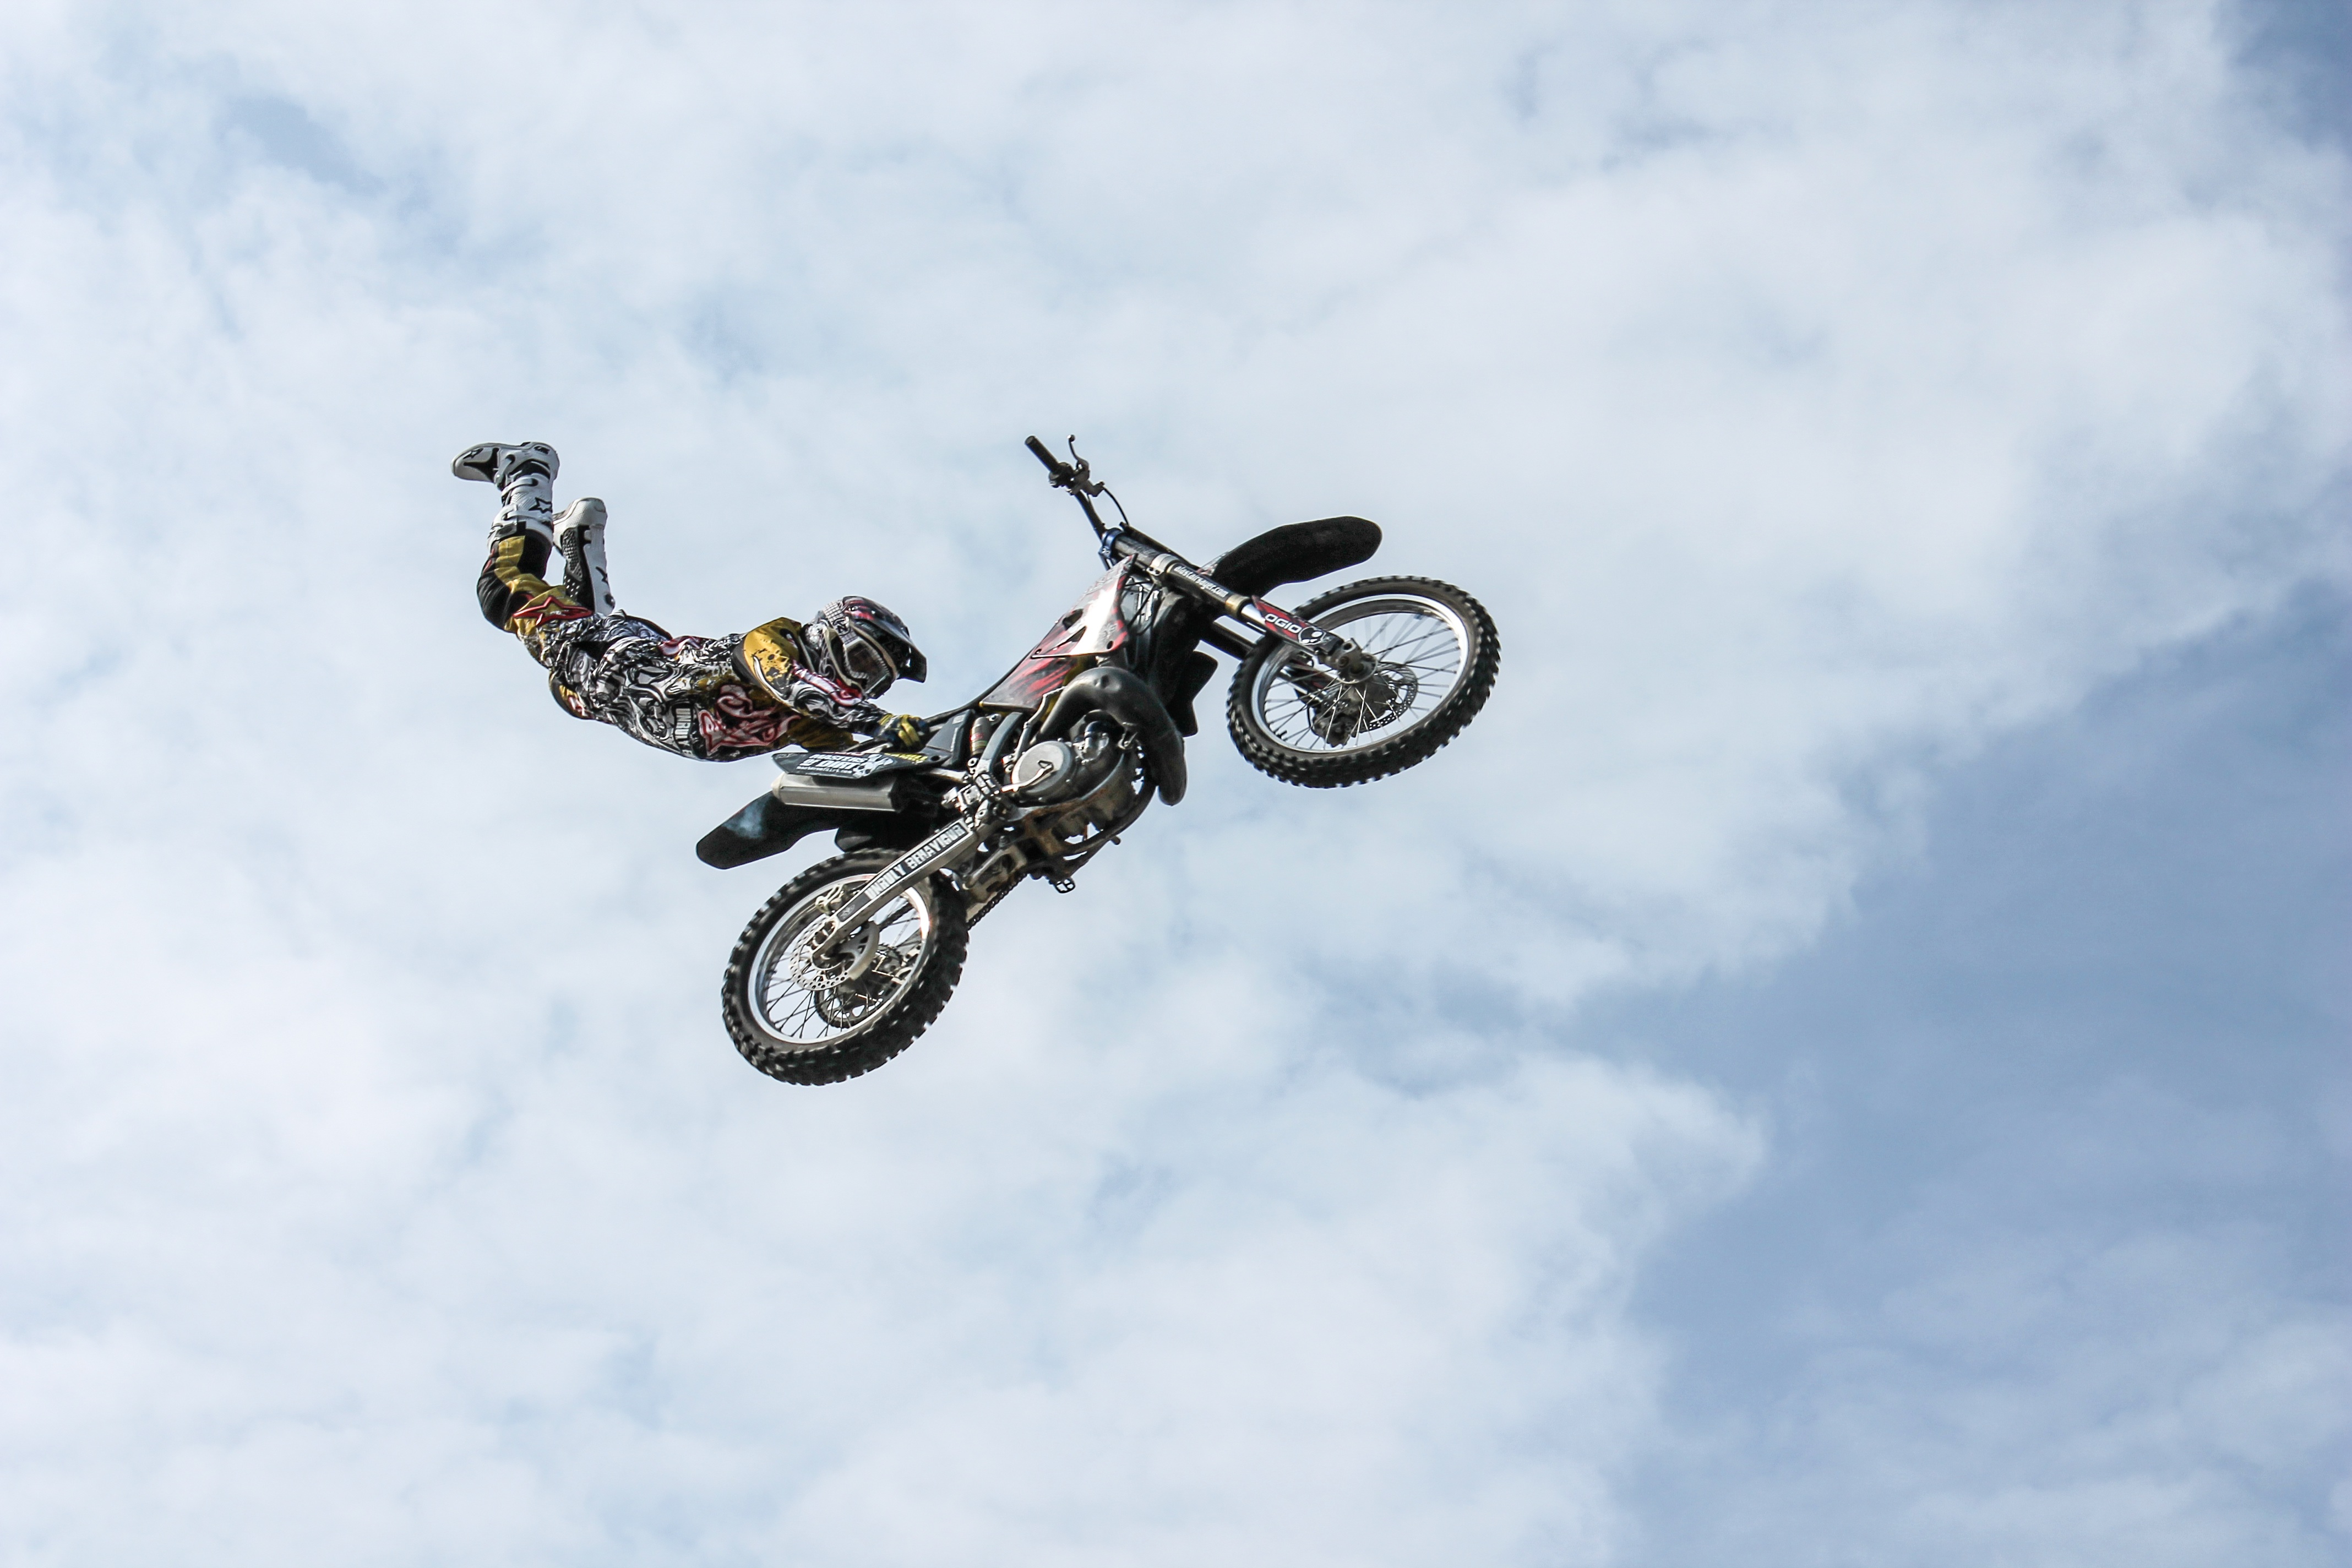
sky, sport, bike, jump, vehicle, motorcycle, motocross, extreme, extreme sport, motorbike, sports, downhill, racing, motorsport, biker, freeride, stunt, freestyle motocross, motorcycle racing, stuntman, stunt performer, endurocross